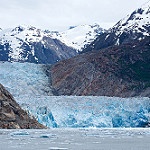
Label: glacier